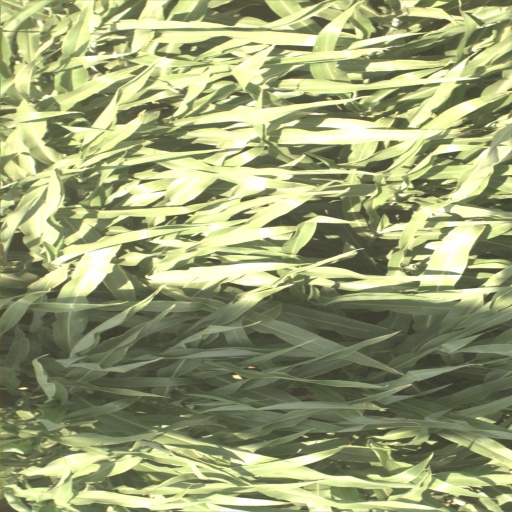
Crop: sorghum